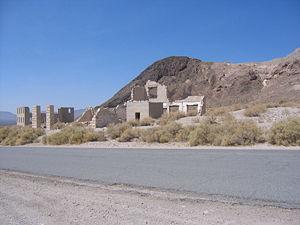
Rhyolite est une ville fantôme située au Nevada sur la HGW 374 entre la ville de Beatty et l'entrée Est de la Vallée de la Mort.